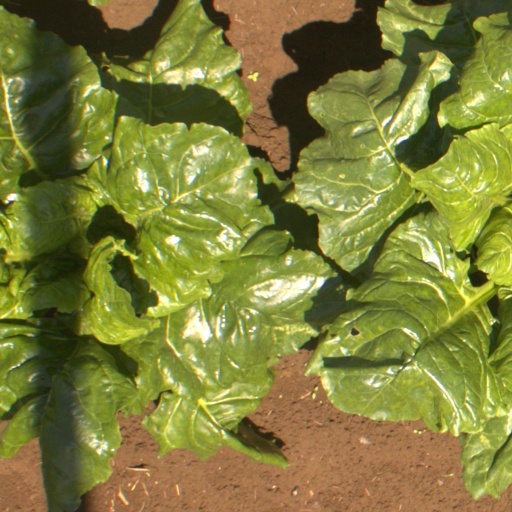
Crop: sugar beet